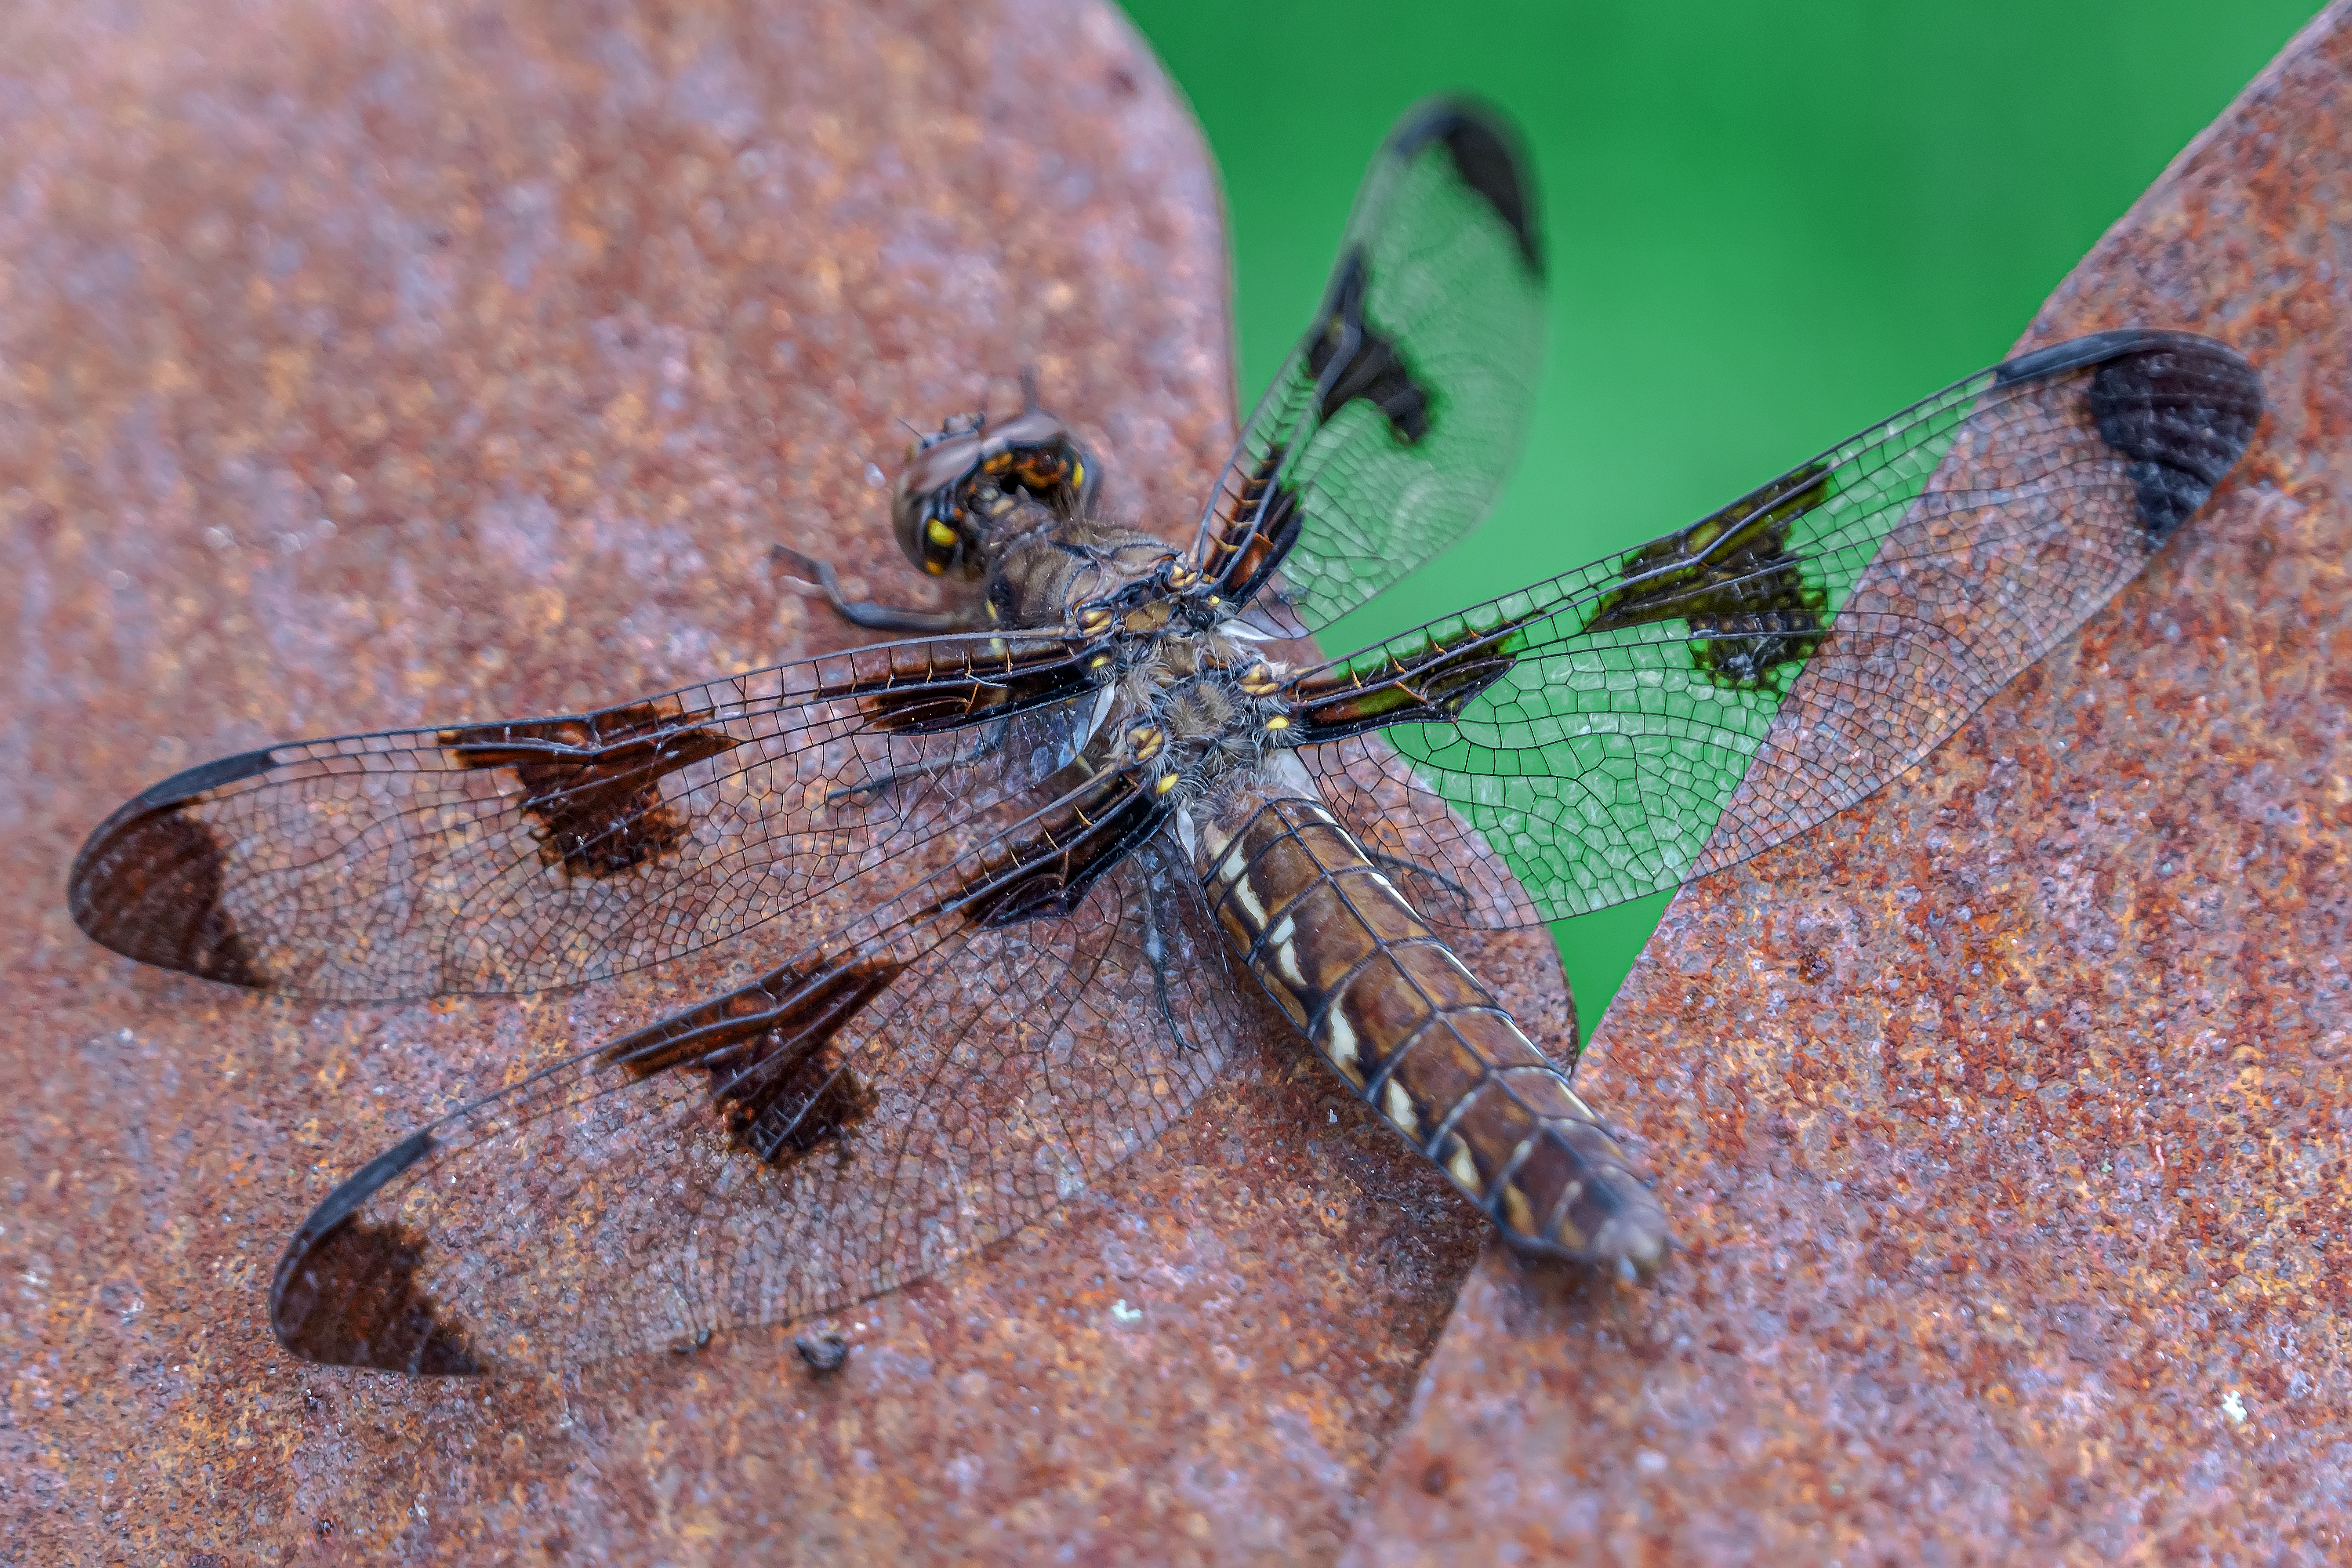
appleton, geotagged, Mackville, united states, usa, wisconsin, a6500, adventure, American City, appleton wi, Appleton WIS, appleton wisconsin, ATW, butterflies, butterfly, butterfly garden, Butterfly Garden of Wisconsin, city, city streets, downtown, event venue, garden, Historic Downtown Appleton, midwest, north america, Outagamie County, Outagamie County WI, Outagamie County Wisconsin, Photo Walk, sightseeing, sony, SONY a6500, SONY Alpha 6500, sony mirrorless, SONY Photography, tourism, tourist attraction, Tourist Photos, travel, Travel Blog Photo, Travel Photo, travel photography, Traveling Adventures, united states of america, Urban Adventure, Urban Hiking, wandering, wi, Wisconsin City, Wisconsin Photos, Wisconsin Tourism, Wisconsin Travel, world travel, dragonfly, insect, dragonflies and damseflies, net winged insects, invertebrate, pest, organism, damselfly, close up, arthropod, macro photography, fly, wildlife, membrane winged insect, Hawker dragonflies